Deicide (band)

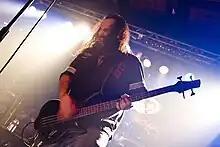
Bassist and vocalist Glen Benton is one of the two constant members of Deicide.

Original guitarists Brian and Eric Hoffman met drummer Steve Asheim while in high school. During this time, Asheim moved his drum kit into Eric's bedroom. The boys would habitually skip school, and as soon as the Hoffmans' parents left the house to go to work, they would sneak back into the house and practice Slayer, Sodom and Destruction covers.